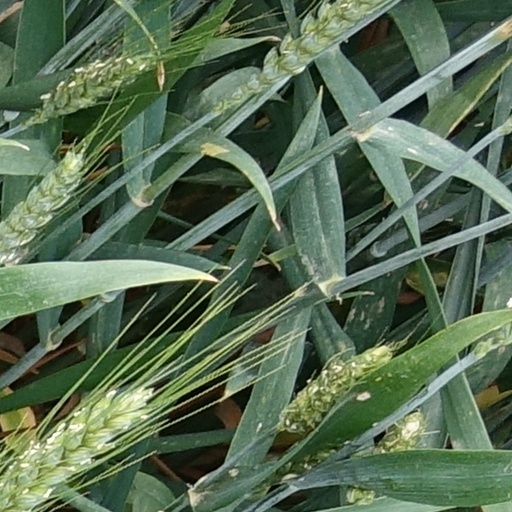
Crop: wheat